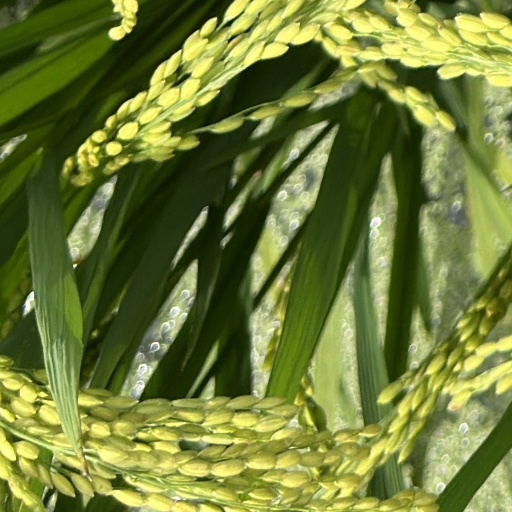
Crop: rice